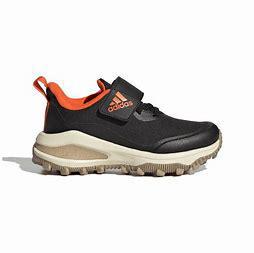
Brand: Adidas
Model: Fortarun